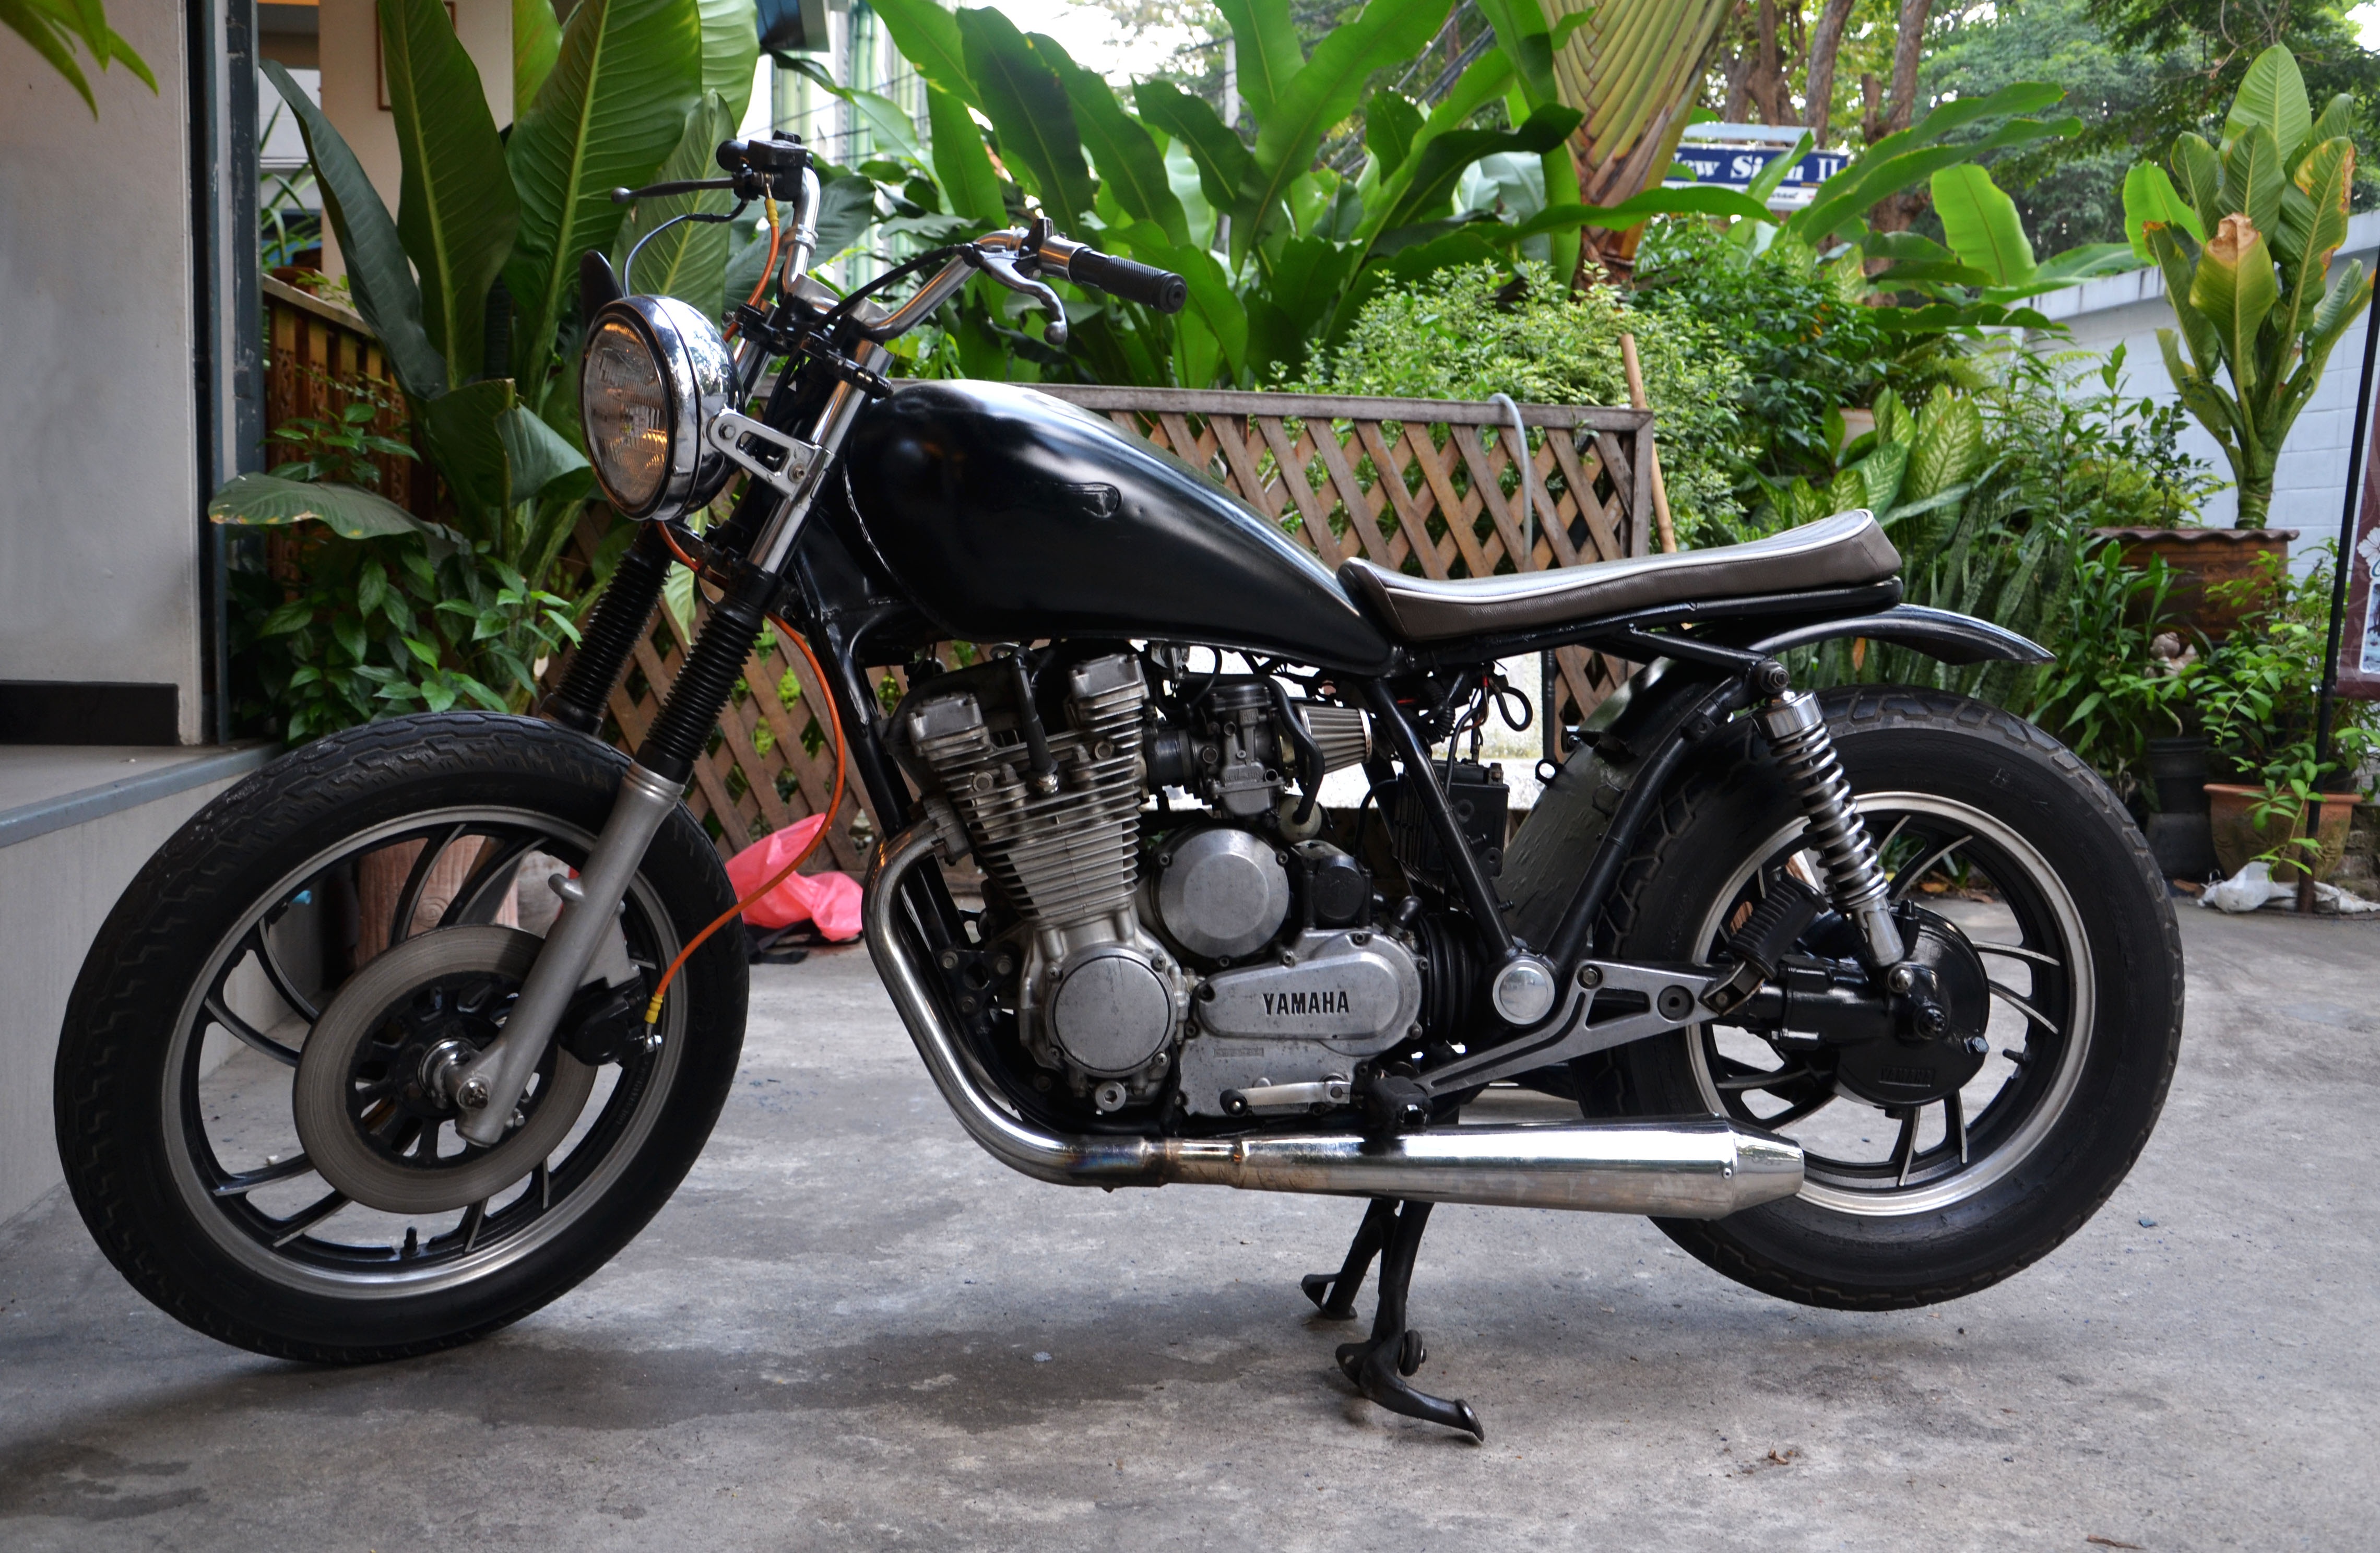
outdoor, cafe, street, car, vintage, wheel, retro, bicycle, bike, transportation, transport, vehicle, motorcycle, metal, ride, machine, headlight, black, motorbike, speed, yamaha, race, power, moto, chrome, mechanical, engine, handlebars, style, classic, custom, speedster, roadster, chopper, fast, trend, subculture, metallic, powerful, stylish, cruiser, motorcycling, land vehicle, automobile make, two wheeled, cafe racer